2019 Marinduque local elections

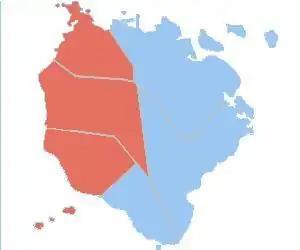
Sangunniang Panlalawigan districts of Marinduque. Areas shown in red represent the first district; blue represent second district.

Municipality: Boac, Mogpog, Gasan